Swansea Market

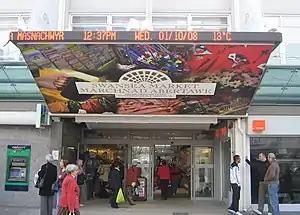
Market entrance on Oxford Street

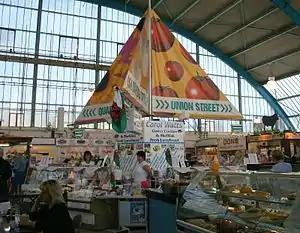
Market interior, with arched portal frame roof

Swansea Market situated in the heart of Swansea city centre is the largest indoor market in Wales. The market is covered by a steel arched portal frame roof clad in steel and glass. The current market was built in 1959-1960 by Percy Thomas. Adjoining the market is the Quadrant Shopping Centre.